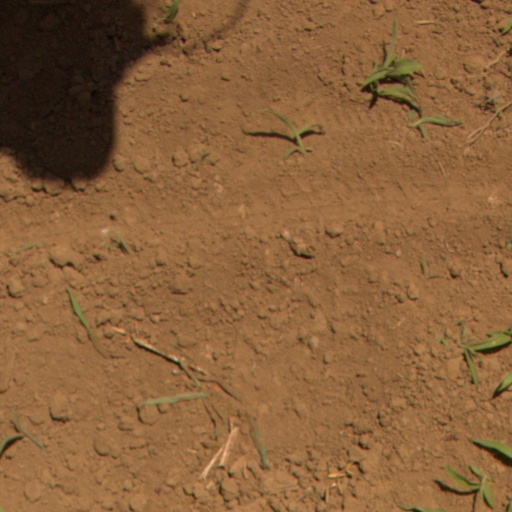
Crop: Jerusalem artichoke